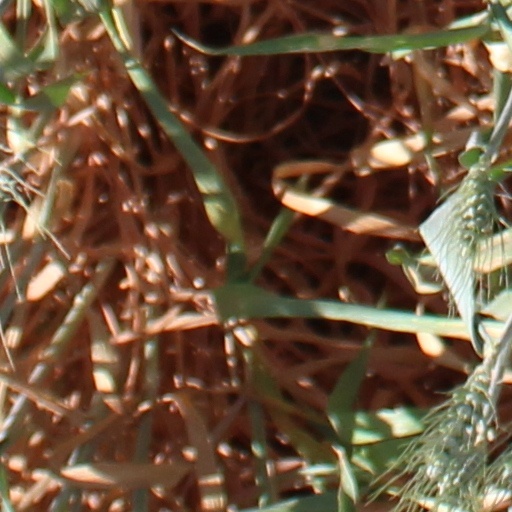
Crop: wheat